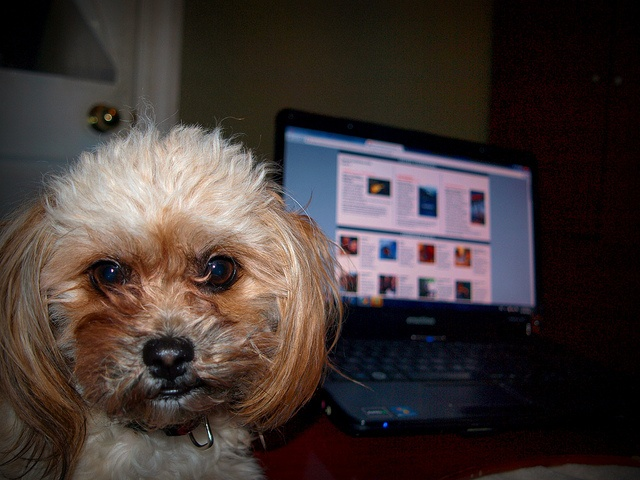
A fluffy dog sits in front of a laptop and a door.
A small dog sitting next to a laptop.
Small blonde dog sitting in front of turned on laptop
Dog sitting staring at the camera next to a laptop.
A small dog poses near a laptop computer.